The Times-Picayune/The New Orleans Advocate

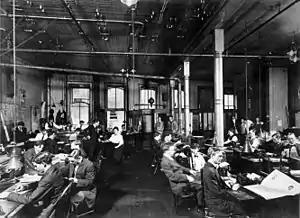
"The New Orleans Item" newsroom, circa 1900

Established as The Picayune in 1837 by Francis Lumsden and George Wilkins Kendall, the paper's initial price was one picayune, a Spanish coin equivalent to 6¼¢ (half a bit, or one-sixteenth of a dollar). Under Eliza Jane Nicholson, who inherited the struggling paper when her husband died in 1876, the "Picayune" introduced innovations such as society reporting (known as the "Society Bee" columns), children's pages, and the first women's advice column, which was written by Dorothy Dix. Between 1880 and 1890, the paper more than tripled its circulation. The paper became "The Times-Picayune" after merging in 1914 with its rival, the New Orleans "Times-Democrat".